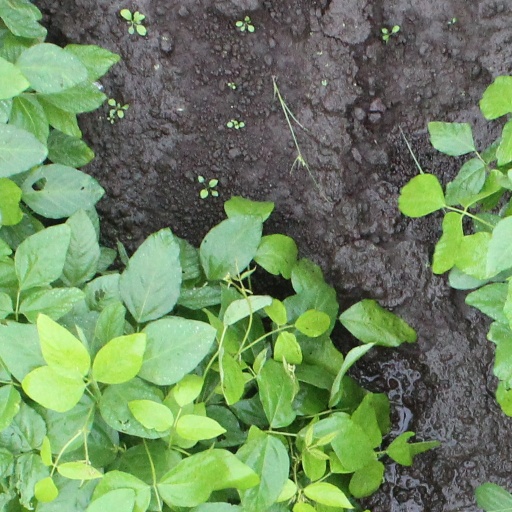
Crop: soybean